Beadwork

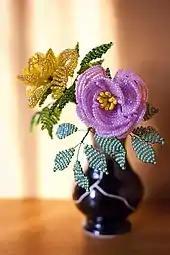
Modern beaded flowers, yellow made in the French beading technique and pink in the Victorian beading technique.

The art of creating and utilizing beads is ancient, and ostrich shell beads discovered in Africa can be carbon-dated to 10,000 BC. Faience beads, a type of ceramic created by mixing powdered clays, lime, soda, and silica sand with water until a paste forms, then molding it around a stick or straw and firing until hard, were notably used in ancient Egyptian jewelry from the First Dynasty (beginning in the early Bronze Age) onward. Faience and other ceramic beads with vitrified quartz coatings predate pure glass beads.